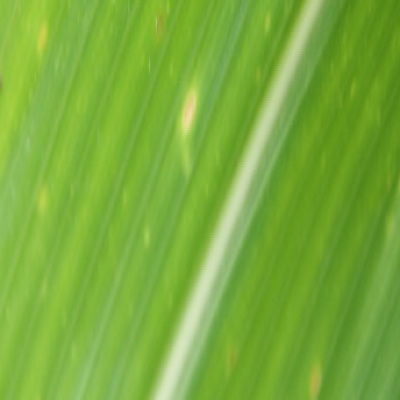
Label: Corn_(Maize)___Leaf_Spot